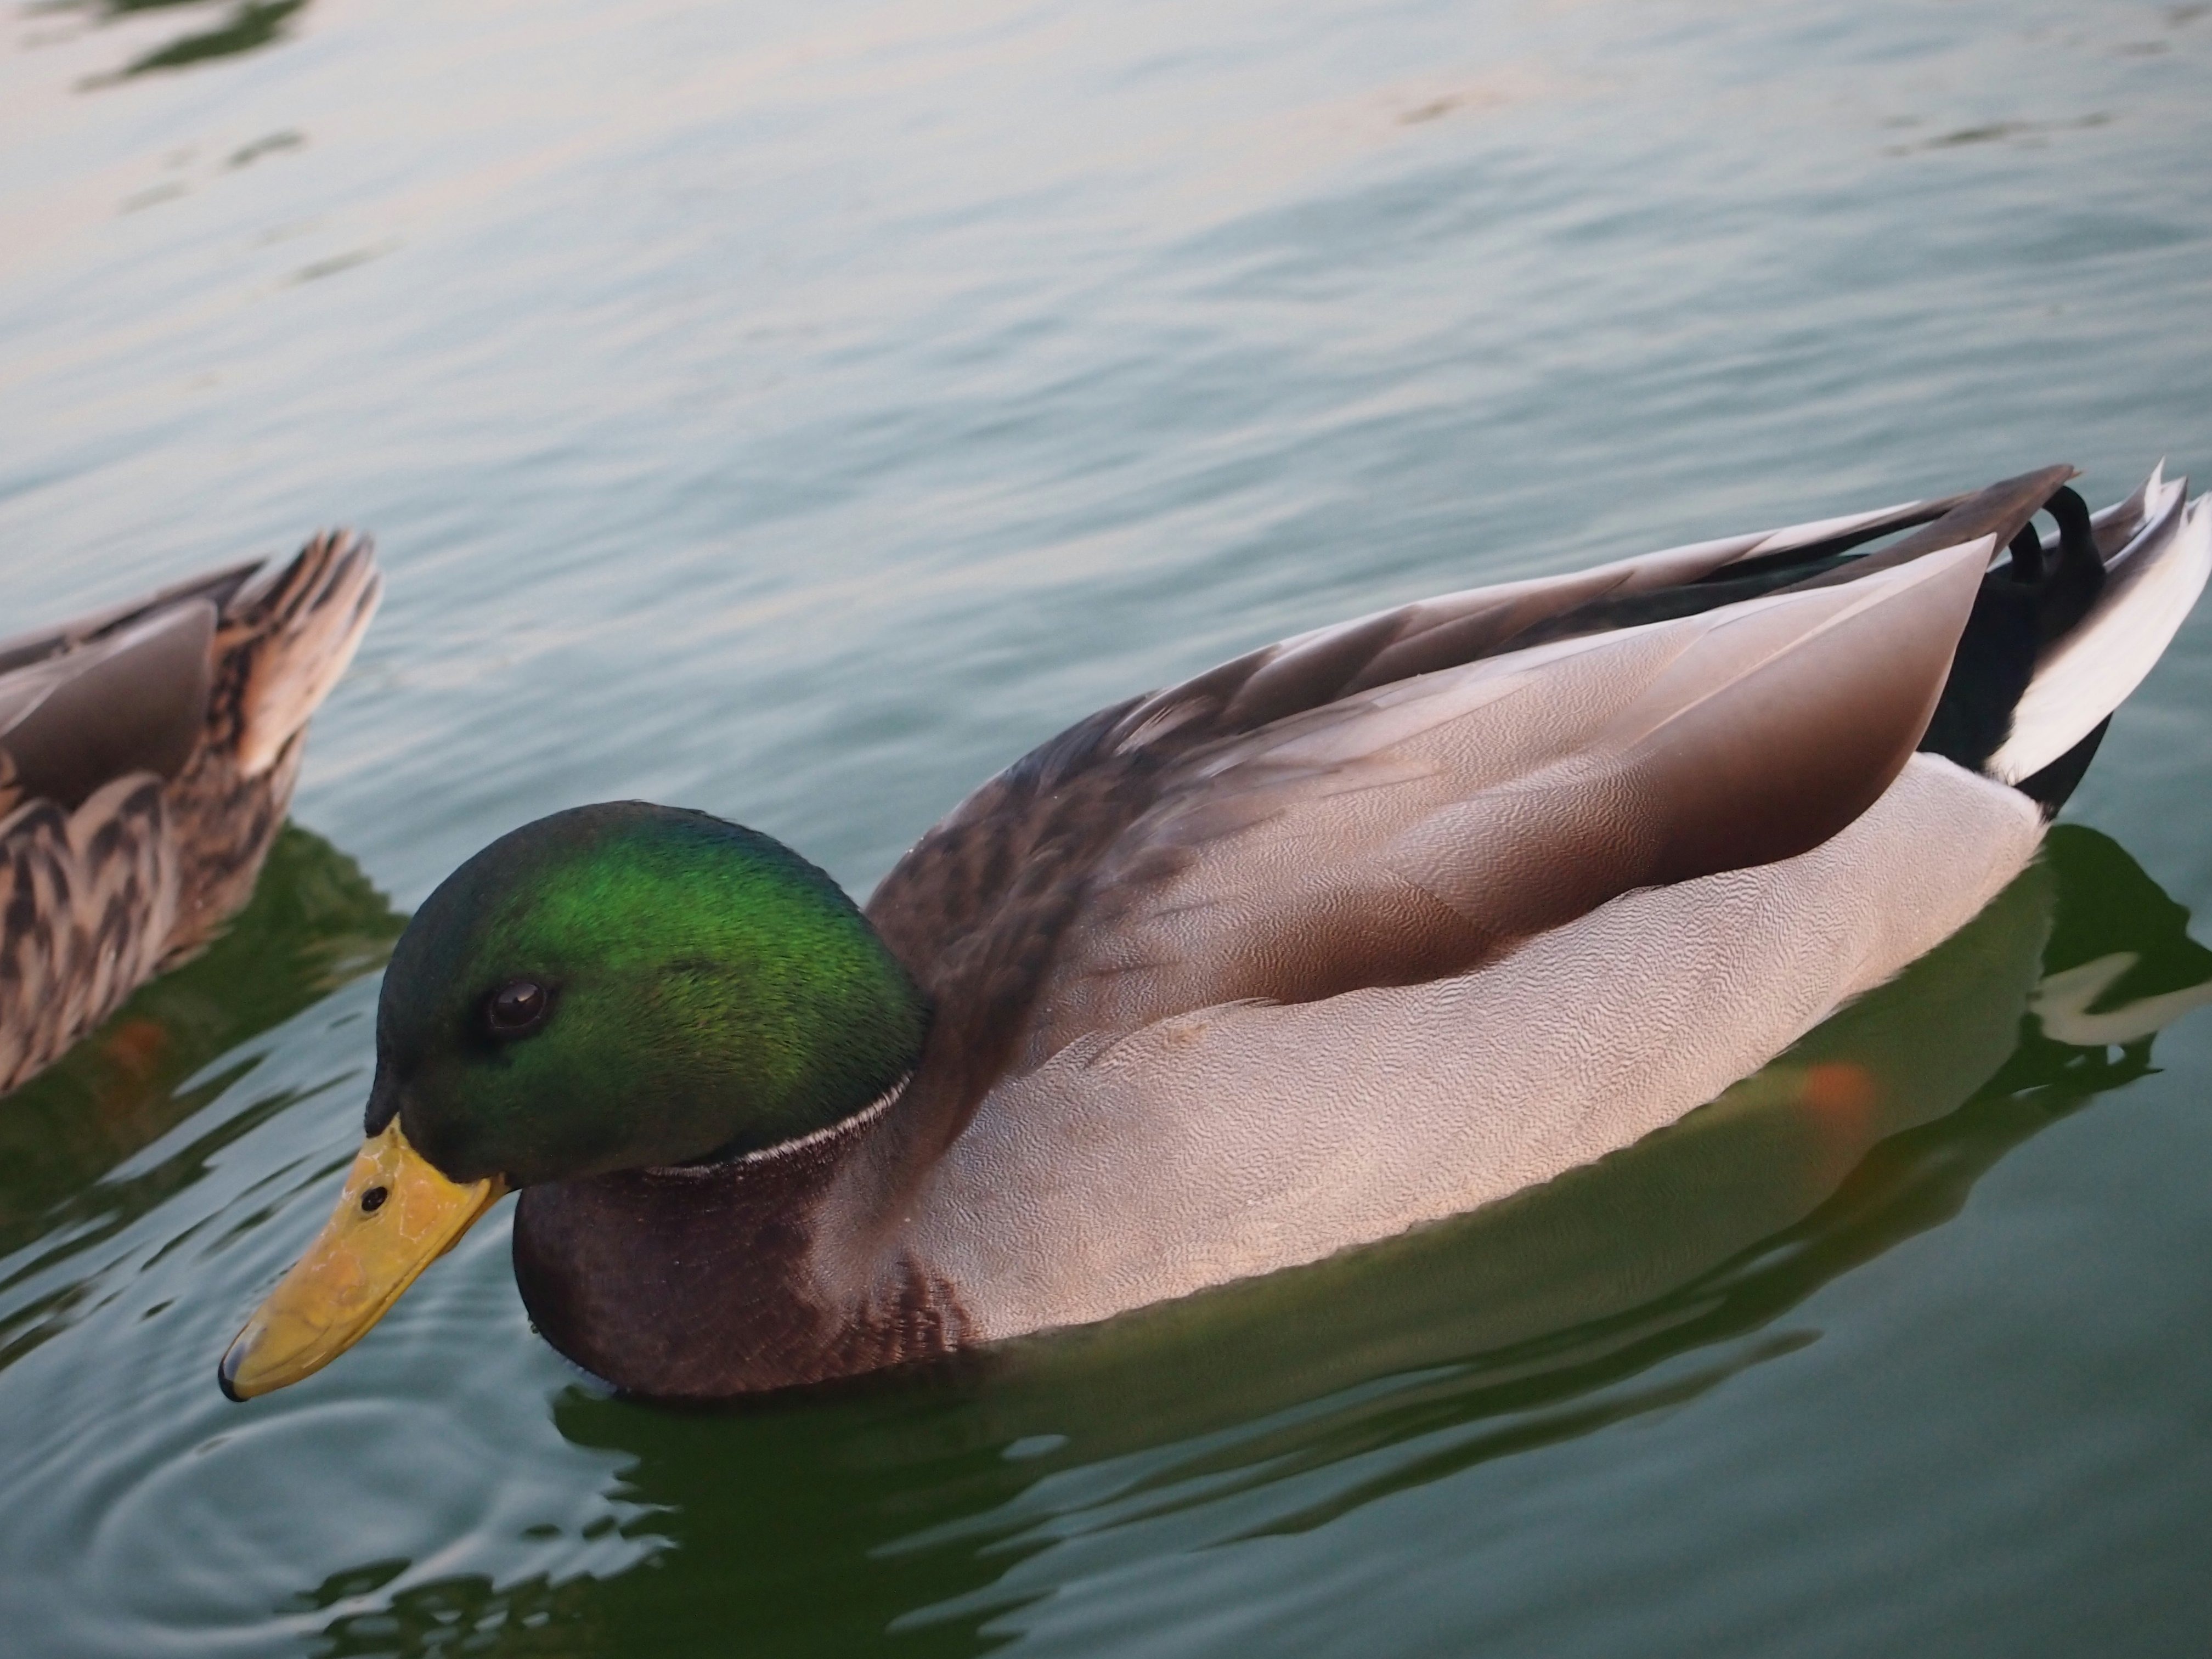
water, nature, outdoor, wilderness, bird, animal, fly, pond, wildlife, wild, beak, mammal, freedom, feather, fowl, avian, fauna, majestic, duck, wings, vertebrate, creature, waterfowl, water bird, mallard, canard, ducks geese and swans